Nanette Gartrell

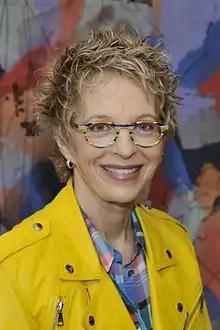
Gartrell in 2013

Nanette Kathryn Gartrell is an American psychiatrist, researcher, lesbian activist and writer. Gartrell is the author of over 70 research reports on topics ranging from medical student depression to sexual minority parent families to sexual exploitation of patients by healthcare professionals. Her investigation into physician misconduct led to a clean-up of professional ethics codes and the criminalization of boundary violations. For this work, she was featured in a 1991 PBS "Frontline" documentary titled "My Doctor, My Lover".